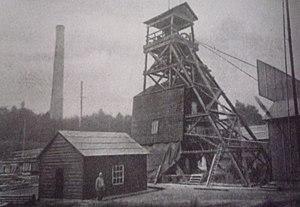
La fosse no 2 dite Saint-Émile de la Compagnie des mines de Marles était un charbonnage du bassin minier du Nord-Pas-de-Calais constitué d'un seul puits situé à Marles-les-Mines, Pas-de-Calais, Nord-Pas-de-Calais, France. L'avaleresse no 1 est localisée sur le site. Le chevalement de la fosse no 2 avec les parties anciennes du bâtiment de la machine d'extraction sont inscrits aux monuments historiques le 6 mai 1992. La fosse est également inscrite sur la liste du patrimoine mondial par l'Unesco le 30 juin 2012 et y constitue le site no 101.
La fosse nᵒ 2 dite Saint-Émile ou Émile Rainbeaux de la Compagnie des mines de Marles est un ancien charbonnage du Bassin minier du Nord-Pas-de-Calais, situé à Marles-les-Mines. Un puits nᵒ 1 est foncé à partir de 1853, l'eau désagrège le terrain et le cuvelage s'effondre en juin 1854. Un puits nᵒ 2 est entrepris à cinquante mètres au sud-est à partir de septembre 1854, et bien que le passage du niveau d'eau présente de grande difficultés, la base du cuvelage est établie le 15 octobre 1856 dans le terrain houiller à la profondeur de 83 mètres. La fosse commence à produire en 1858, et est rapidement très productive.